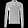
Label: Pullover